Architecture of cathedrals and great churches

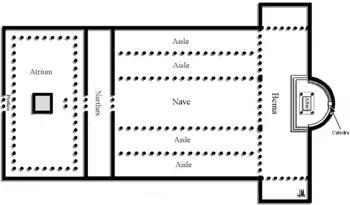
Plan of Old St Peter's Basilica, showing "atrium" (courtyard), "narthex" (vestibule), central "nave" with double "aisles", a "bema" for the clergy extending into a "transept", and an "exedra" or semi-circular apse.

From the first to the early fourth centuries most Christian communities worshipped in private homes, often secretly. Some Roman churches, such as the Basilica of San Clemente in Rome, are built directly over the houses where early Christians worshipped. Other early Roman churches are built on the sites of Christian martyrdom or at the entrance to catacombs where Christians were buried.